Italian railway signalling

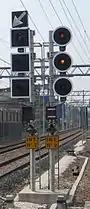
example of signals placed left and right of tracks under control. Note the square plates

Signals are placed on the left of the tracks except where there is no space to do so, in which case they are placed on the right hand and square plates are used instead of round ones.